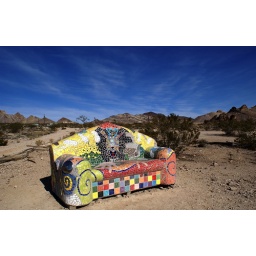
I love this photo the colors of the couch against that blue sky and the mountains in the background.